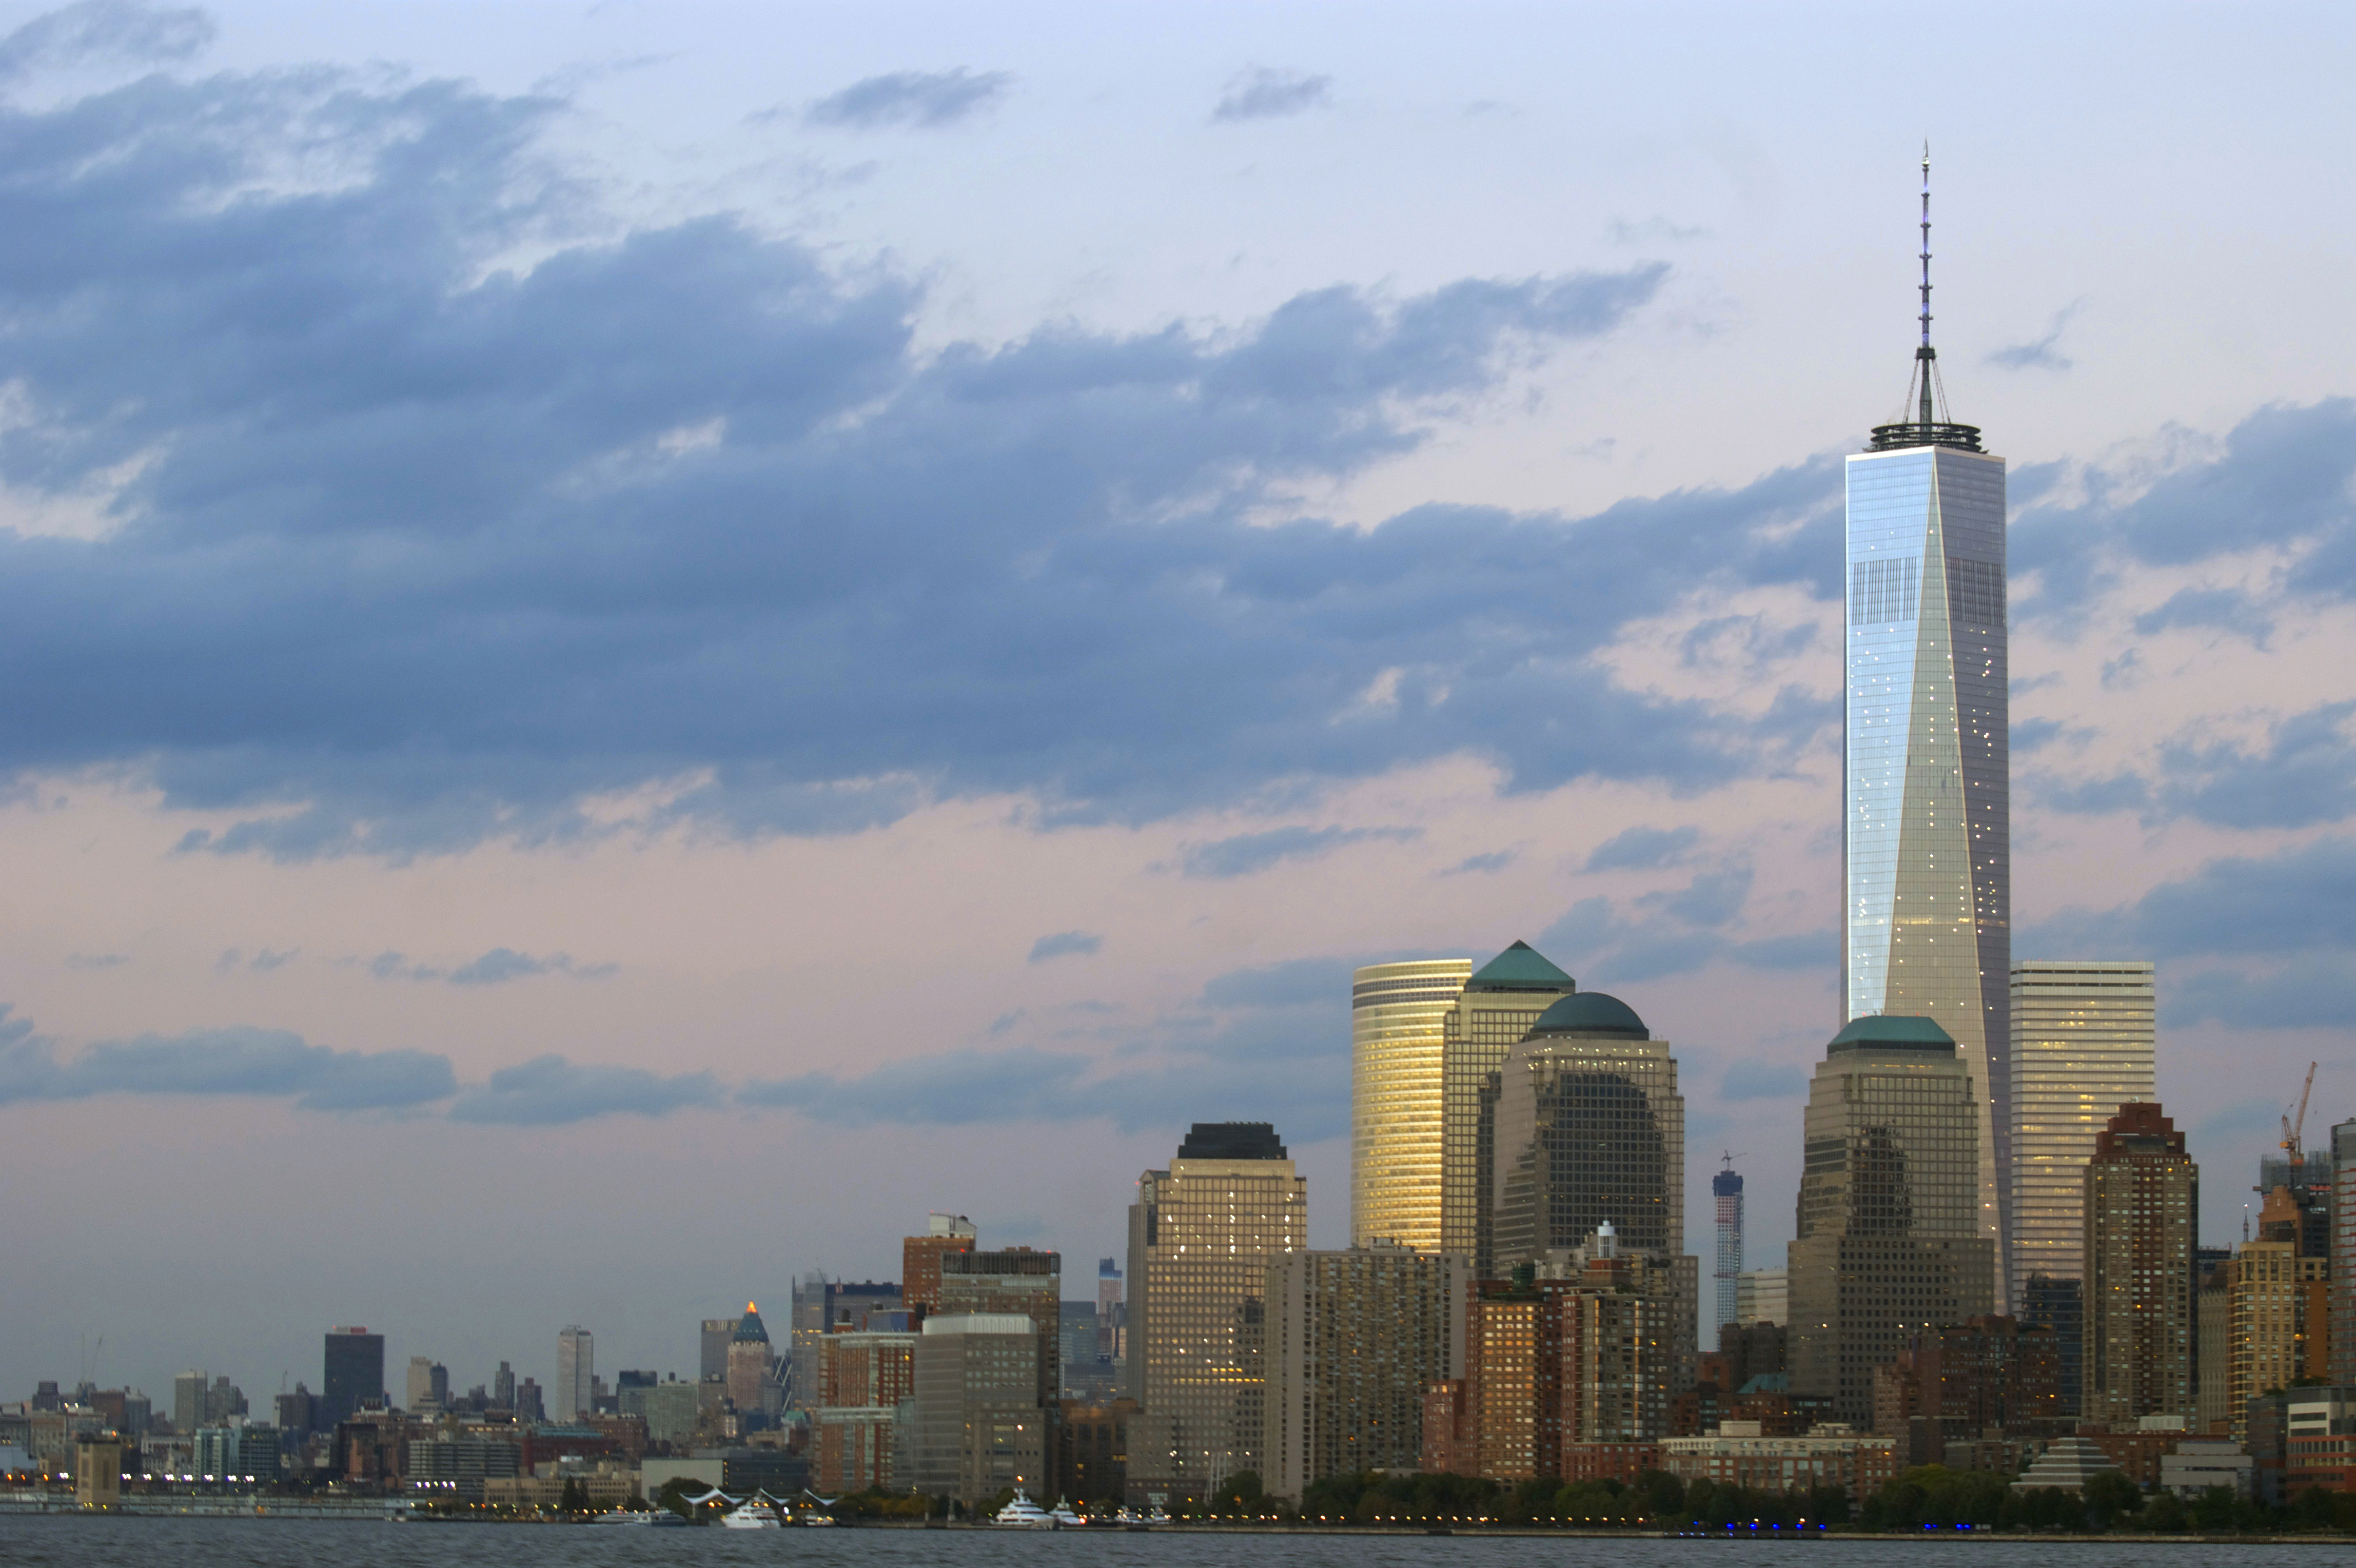
water, horizon, sky, sun, sunset, skyline, hour, building, city, skyscraper, river, manhattan, cityscape, downtown, dusk, golden, tower, nyc, usa, america, landmark, freedom, tower block, world, clouds, one, buildings, new, center, trade, york, united, states, hudson, human settlement